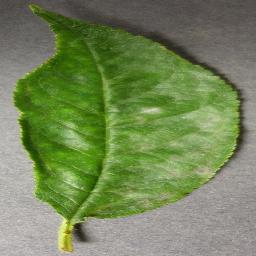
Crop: cherry
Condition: (including_sour)_powdery_mildew